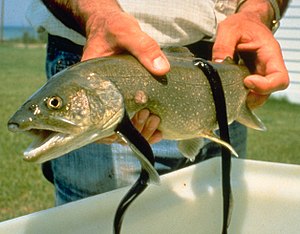
Lampret
Havlampretter (Petromyzon Marinus) på en anden fisk
Lampretter eller Rundmunde er de mest primitive hvirveldyr, vi kender. De er så fjernt beslægtede med fisk, at mange zoologer end ikke kalder dem fisk.